Valerie E. Caproni

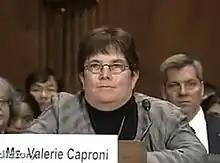

Valerie Elaine Caproni (born August 13, 1955) is a senior United States district judge of the United States District Court for the Southern District of New York.